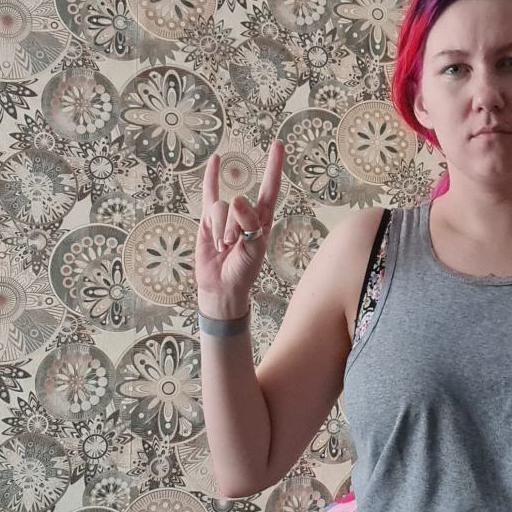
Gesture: rock